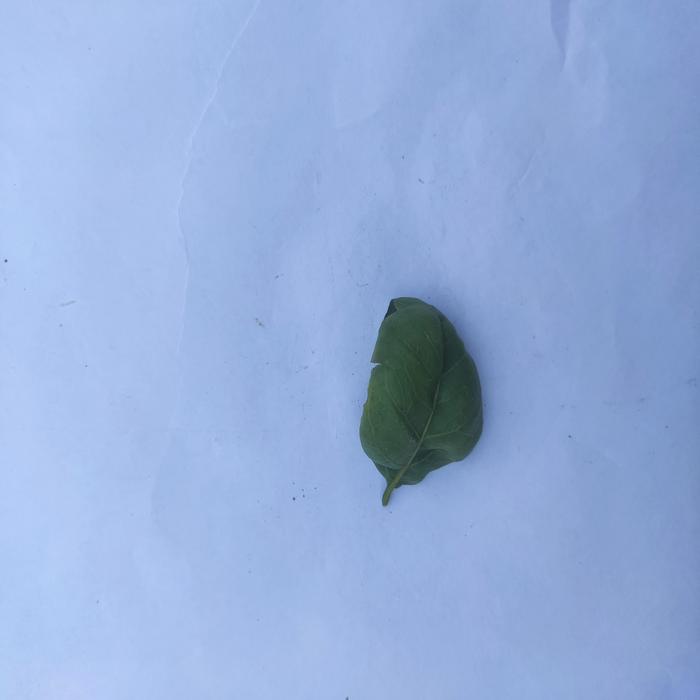
Crop: Aegle Marmelos
Leaf condition: Leaf_Curl